Famen Temple

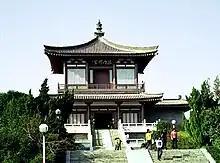
Famen Temple Treasure Hall (珍寶館)

Famen Temple currently maintains a layout style which could be described as "Grand Hall following Pagoda". The True Relic Pagoda is regarded as the middle axle of the temple. Before it stand the Front Gate, the Front Hall, and behind it is the Grand Hall of Great Sage. This is the typical layout of the early Buddhist temples in China.